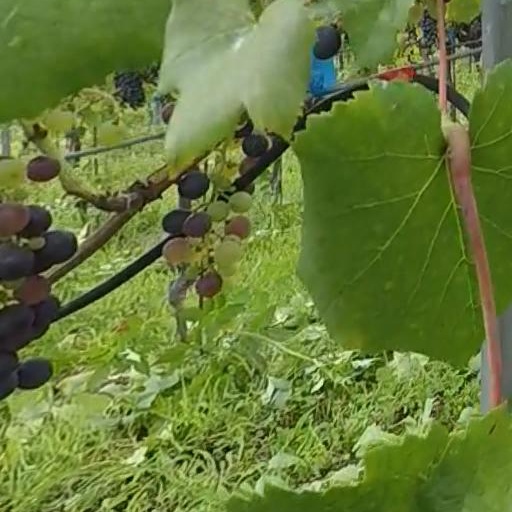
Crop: grape